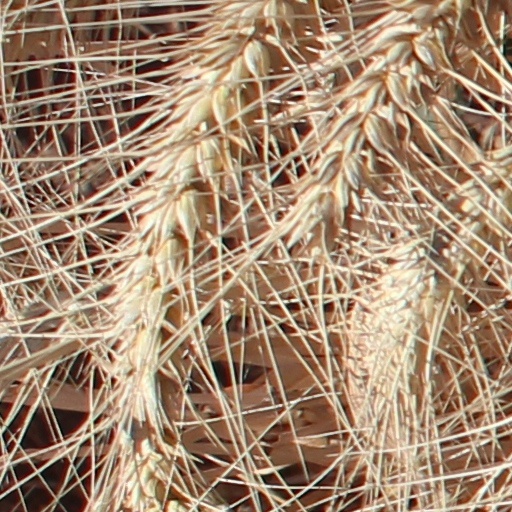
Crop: wheat